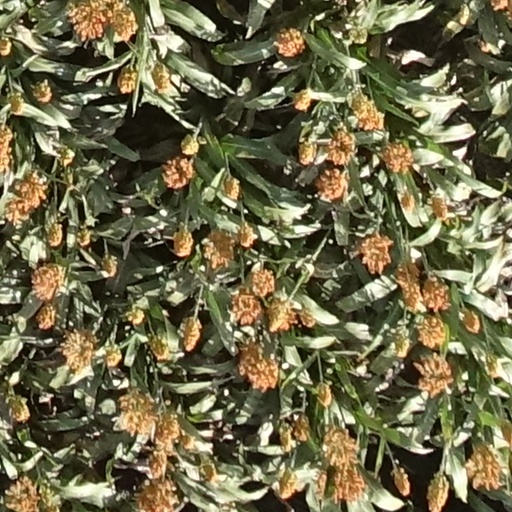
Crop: sorghum